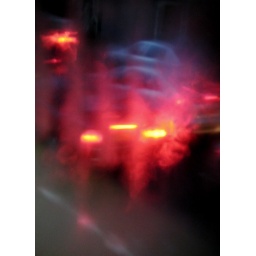
Shot through the window of a bus near Kings Cross.